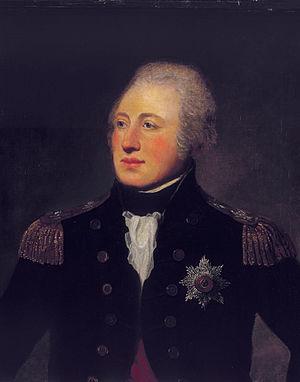
Le HMS Temeraire est un navire de ligne de deuxième rang de 98 canons construit pour la Royal Navy. Deuxième navire de la classe Neptune, il est lancé en 1798. Il sert au cours des guerres de la Révolution française et napoléoniennes, la plupart du temps lors de blocus ou d'escorte de convois. Il ne participe activement qu'une seule fois au combat, à la bataille de Trafalgar en 1805, mais acquiert une plus grande notoriété ultérieurement par les représentations ou les citations qui en sont faites en littérature et dans des œuvres d'art, notamment sous le nom de The Fighting Temeraire.